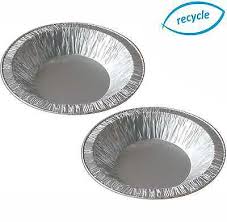
Waste category: metal